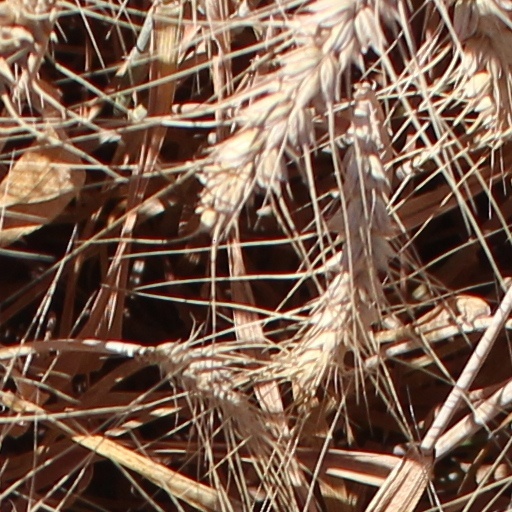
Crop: wheat